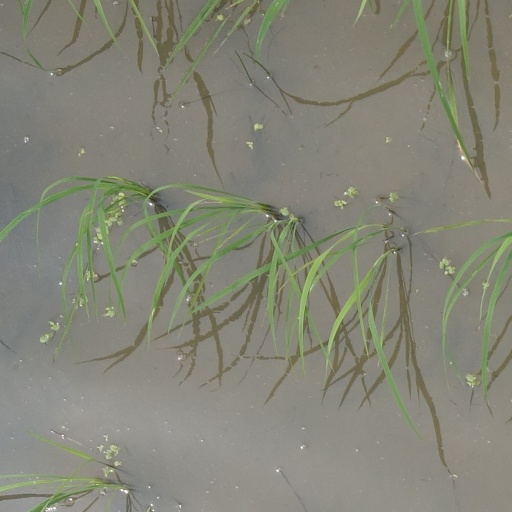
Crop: rice